Staffordshire

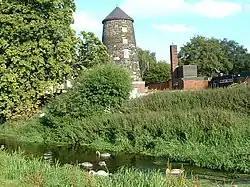
The Broad Eye Windmill in Stafford, home of Windmill Broadcasting

Staffordshire has several railways that pass through and serve settlements within the county. The most important of these is the West Coast Main Line, which facilitates through services between London and Scotland, Manchester and Liverpool.